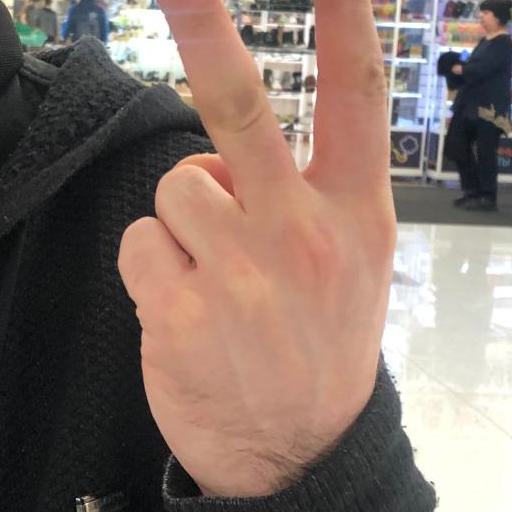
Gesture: peace_inverted